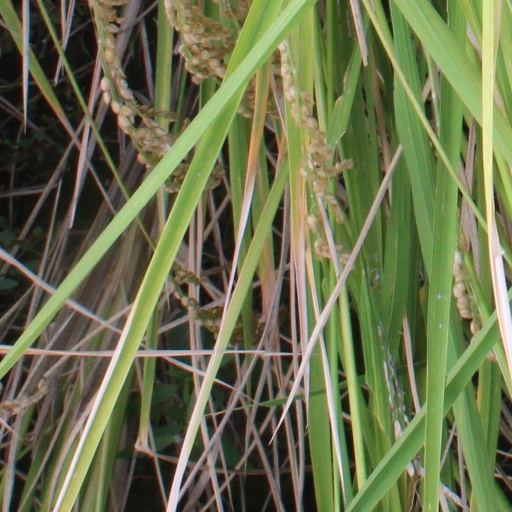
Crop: rice